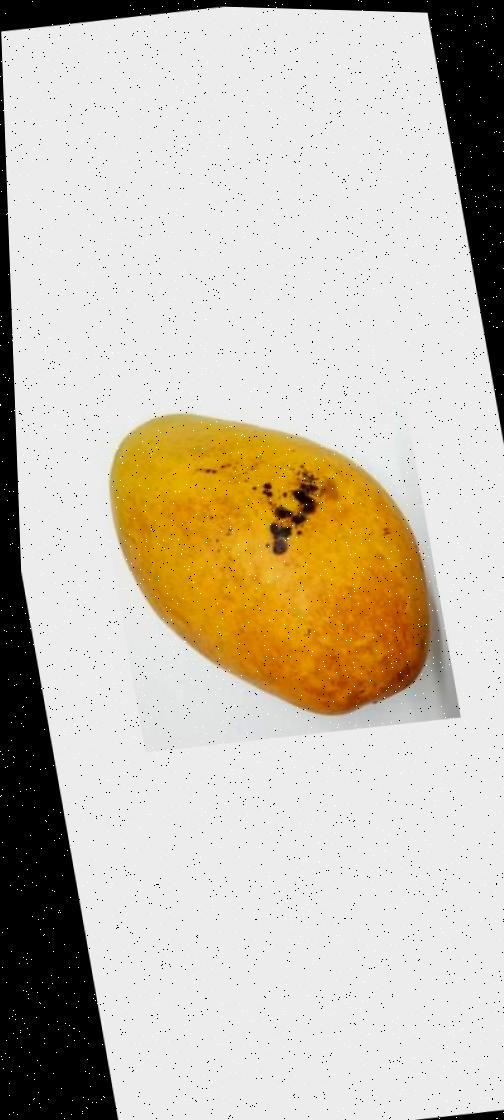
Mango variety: Bari-11